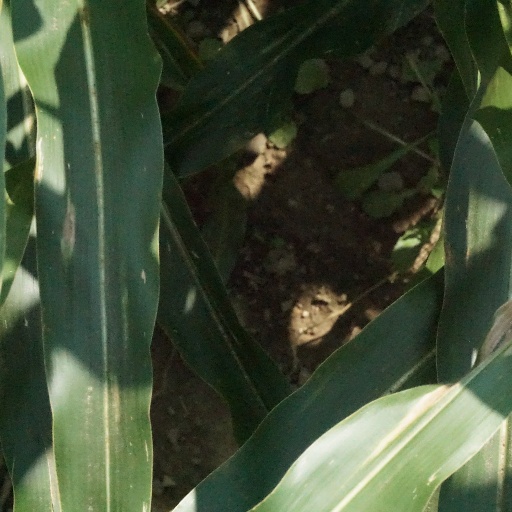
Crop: maize; corn